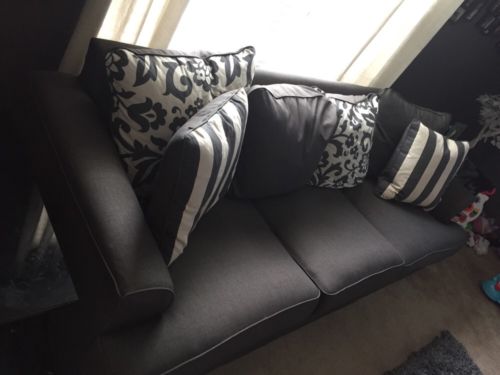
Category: sofa